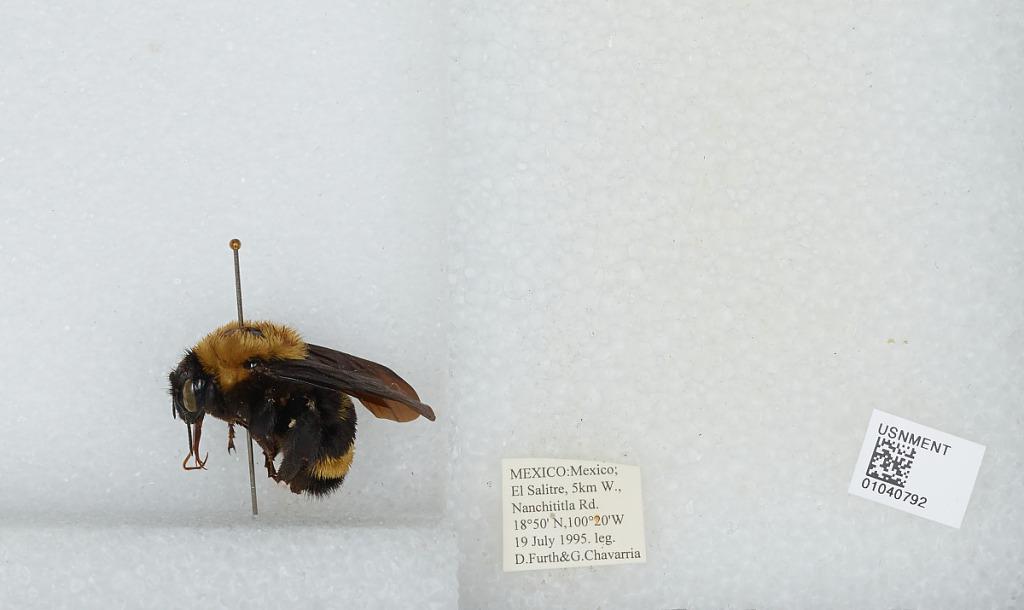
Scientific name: Bombus (Fervidobombus) steindachneri Handlirsch
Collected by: G. Chavarria
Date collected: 1995-7-19
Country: Mexico
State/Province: Jalisco
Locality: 5km W., Nanchititla Rd., El Salitre
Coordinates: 18.5, -100.2